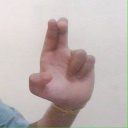
अक्षर: आ